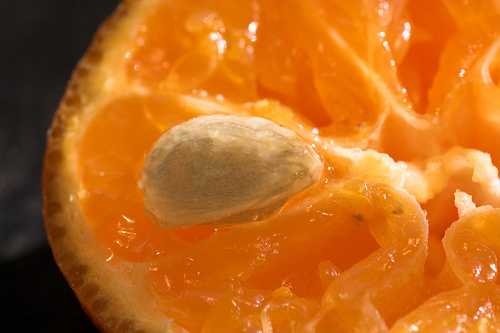
Label: Orange